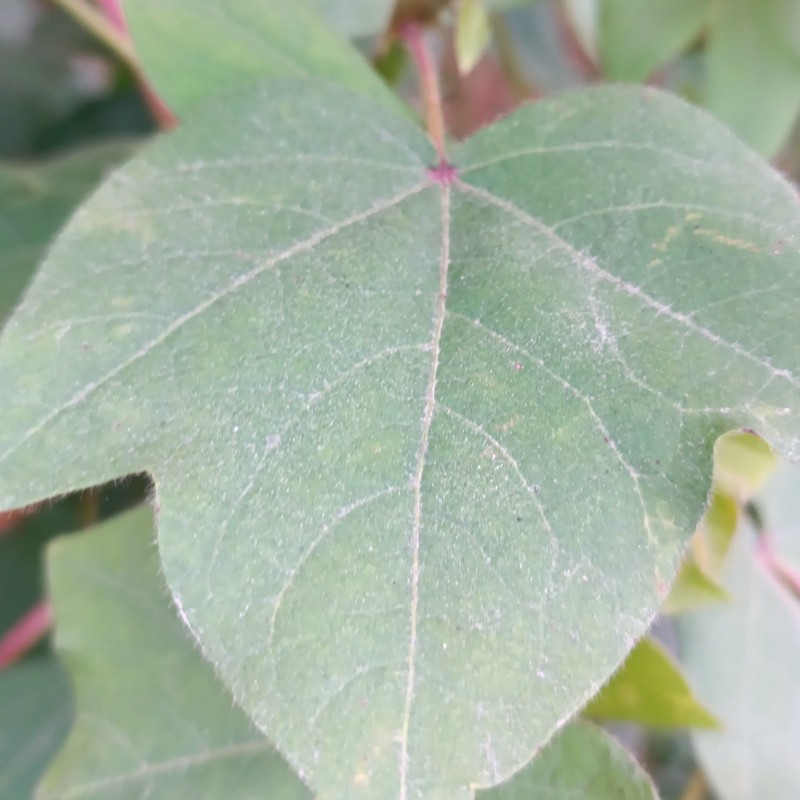
Label: Healthy Leaf